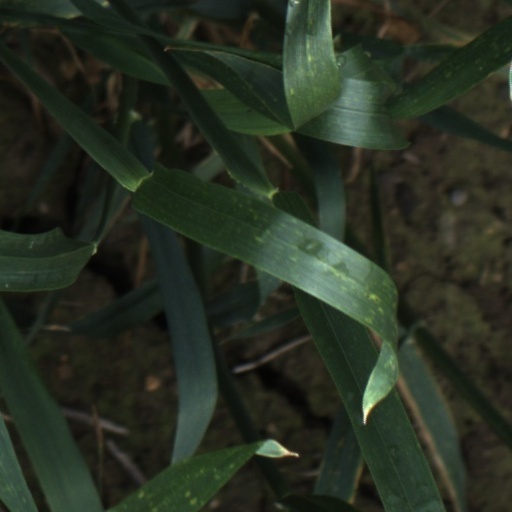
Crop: wheat